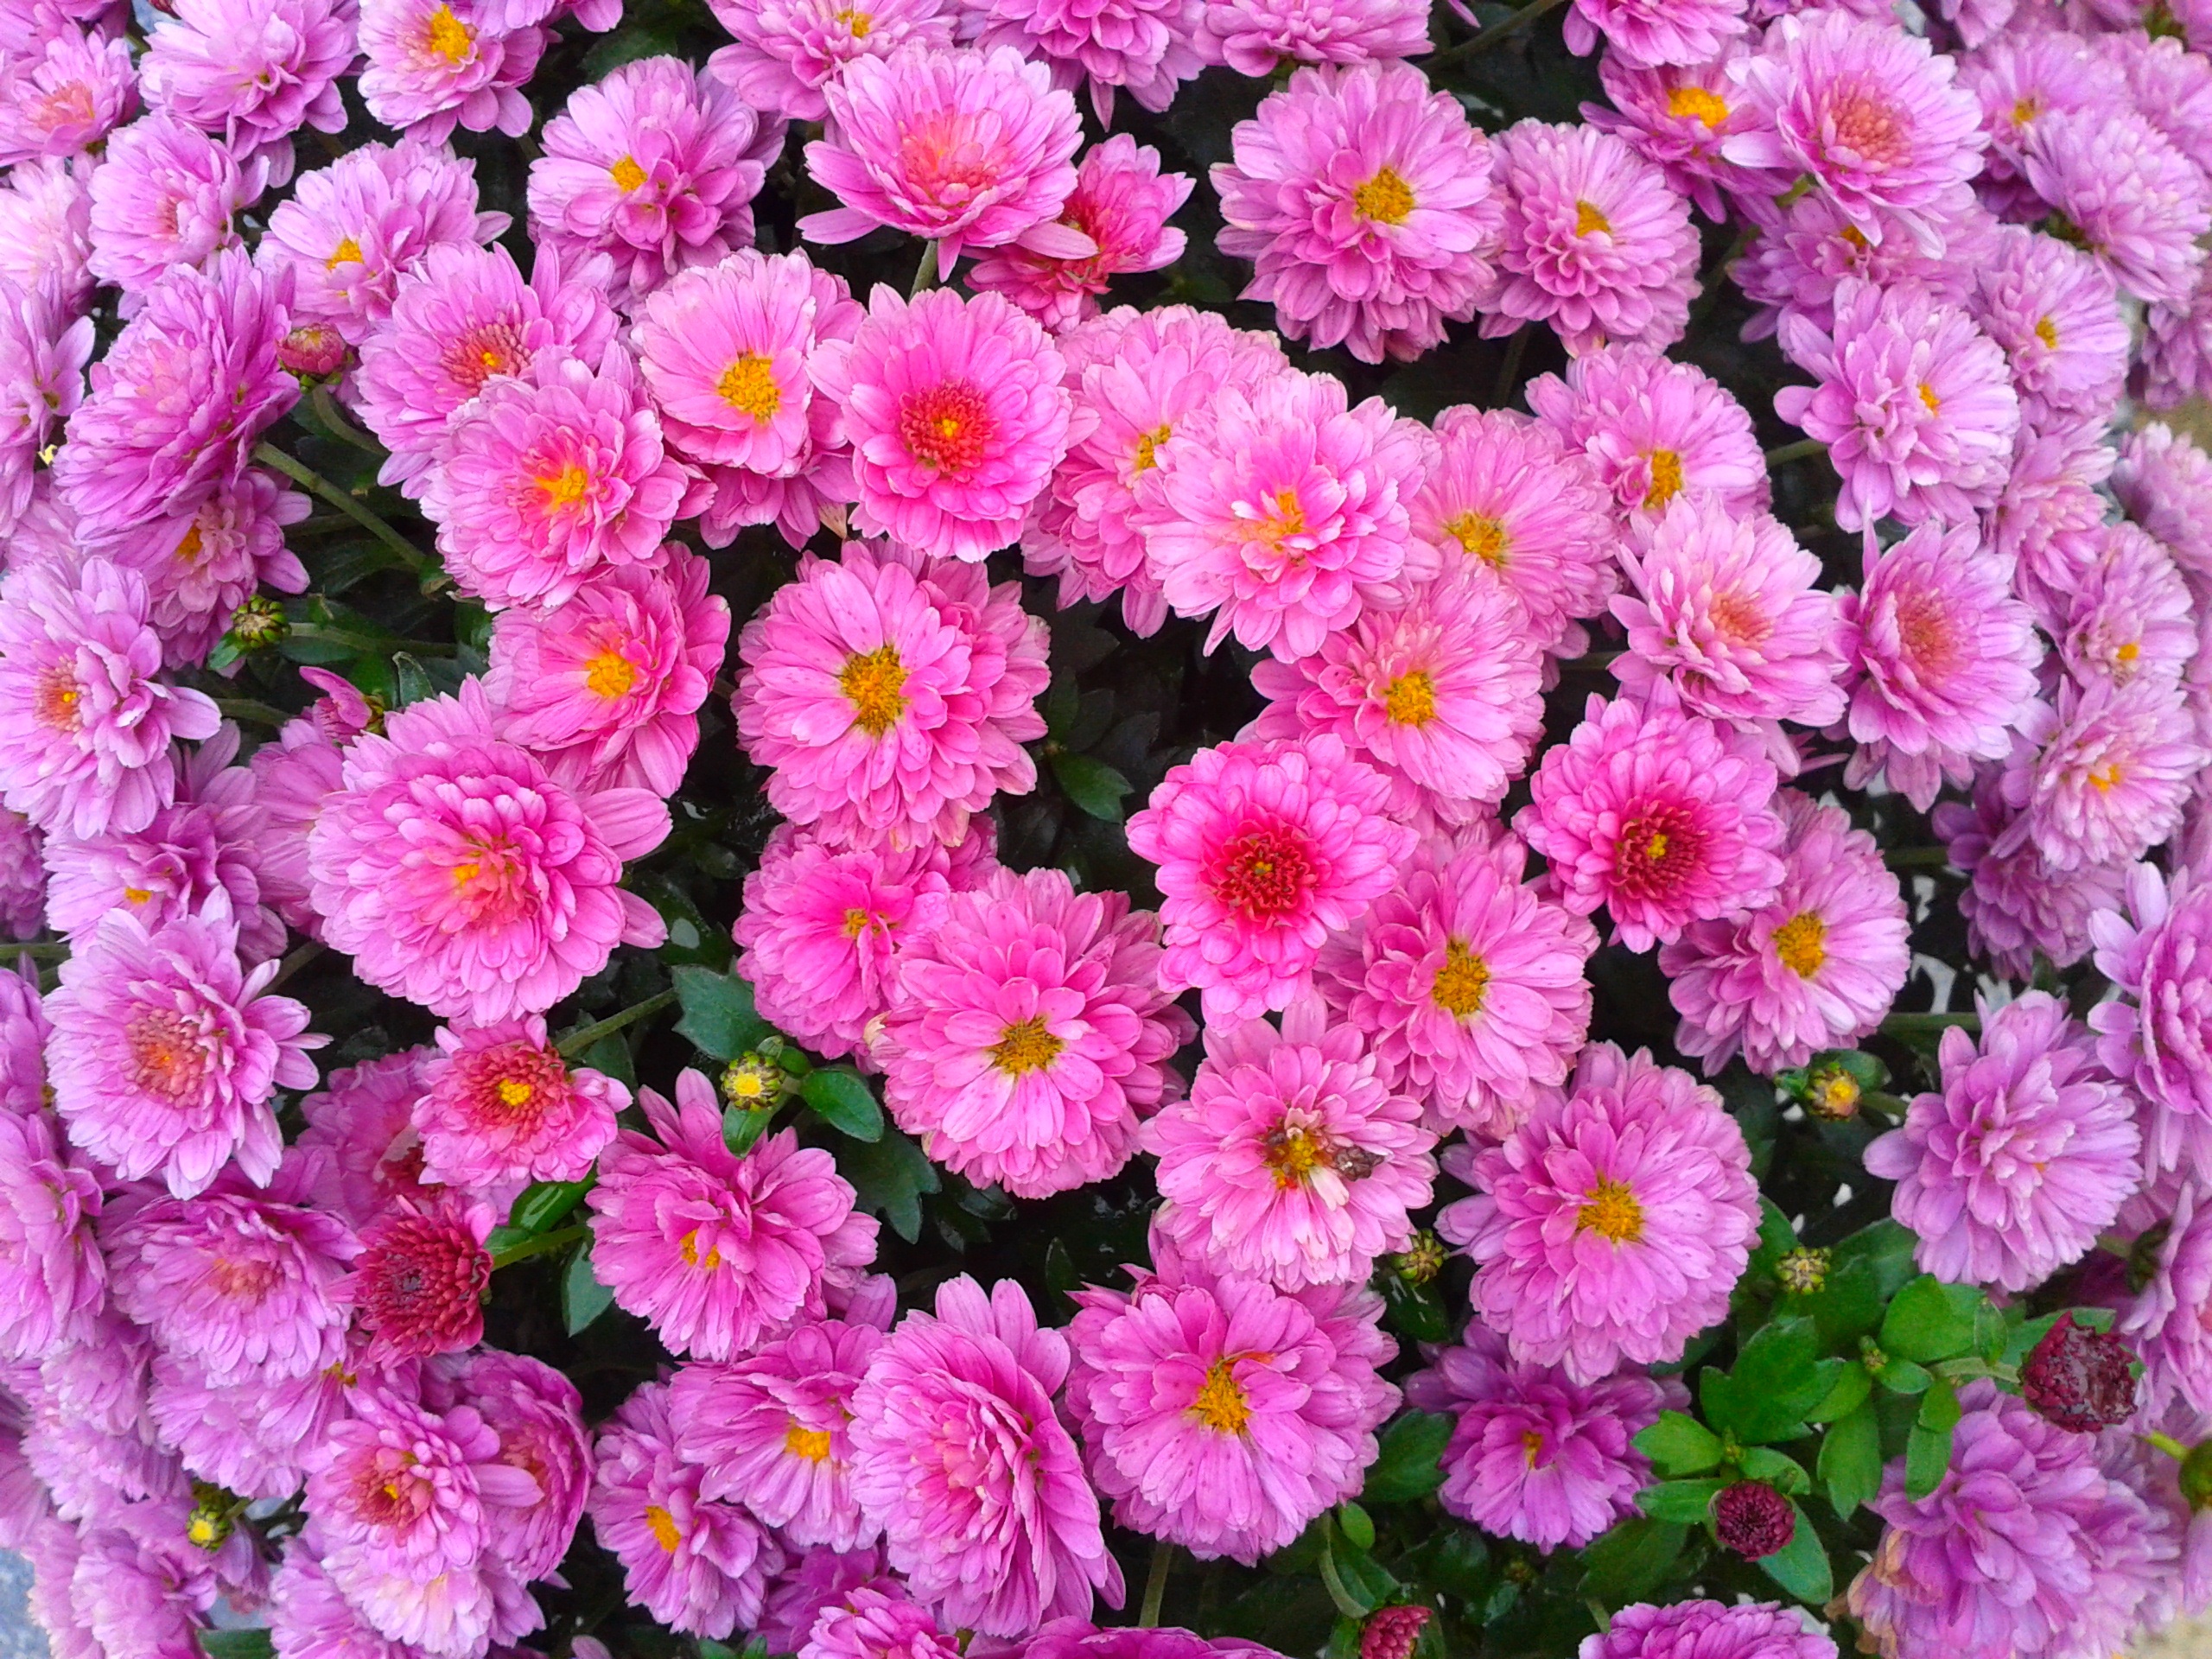
nature, plant, flower, petal, spring, garden, pink, shrub, aster, groundcover, floristry, flowering plant, a garden plant, daisy family, cut flowers, annual plant, marguerite daisy, chrysanths, pink family